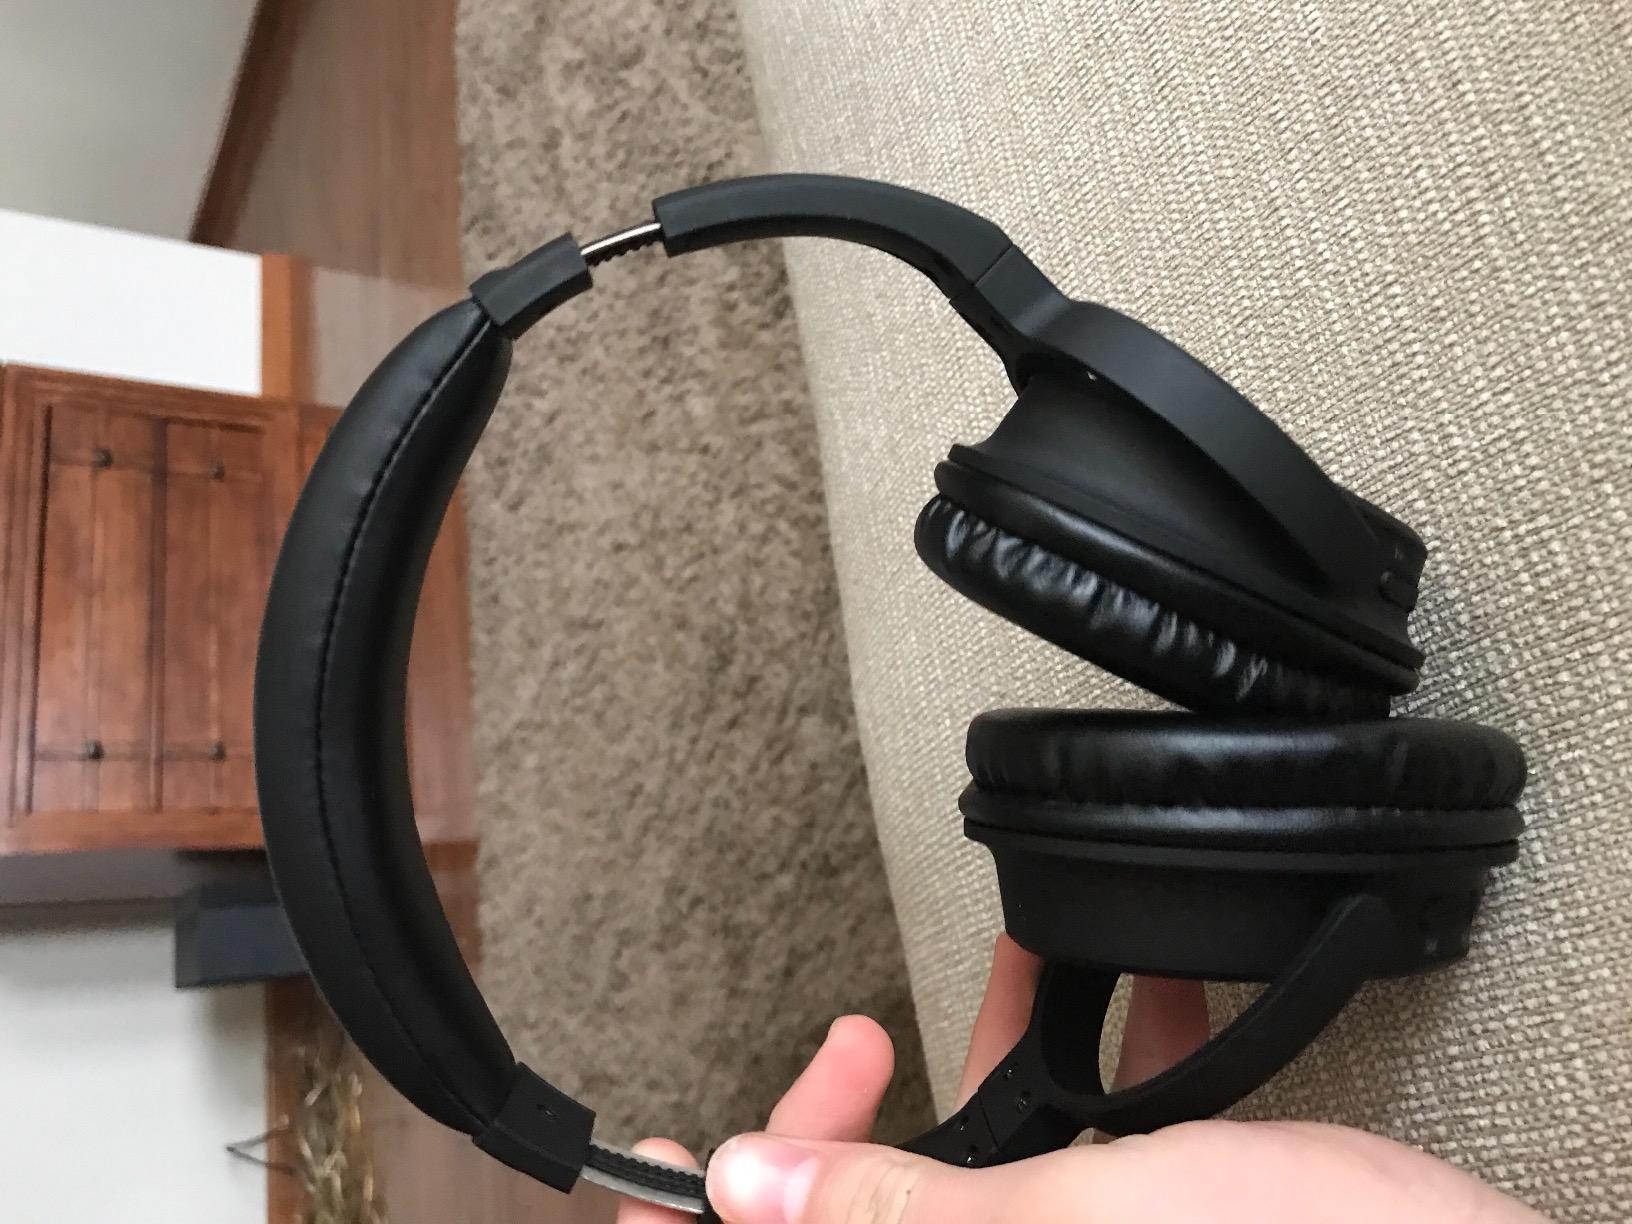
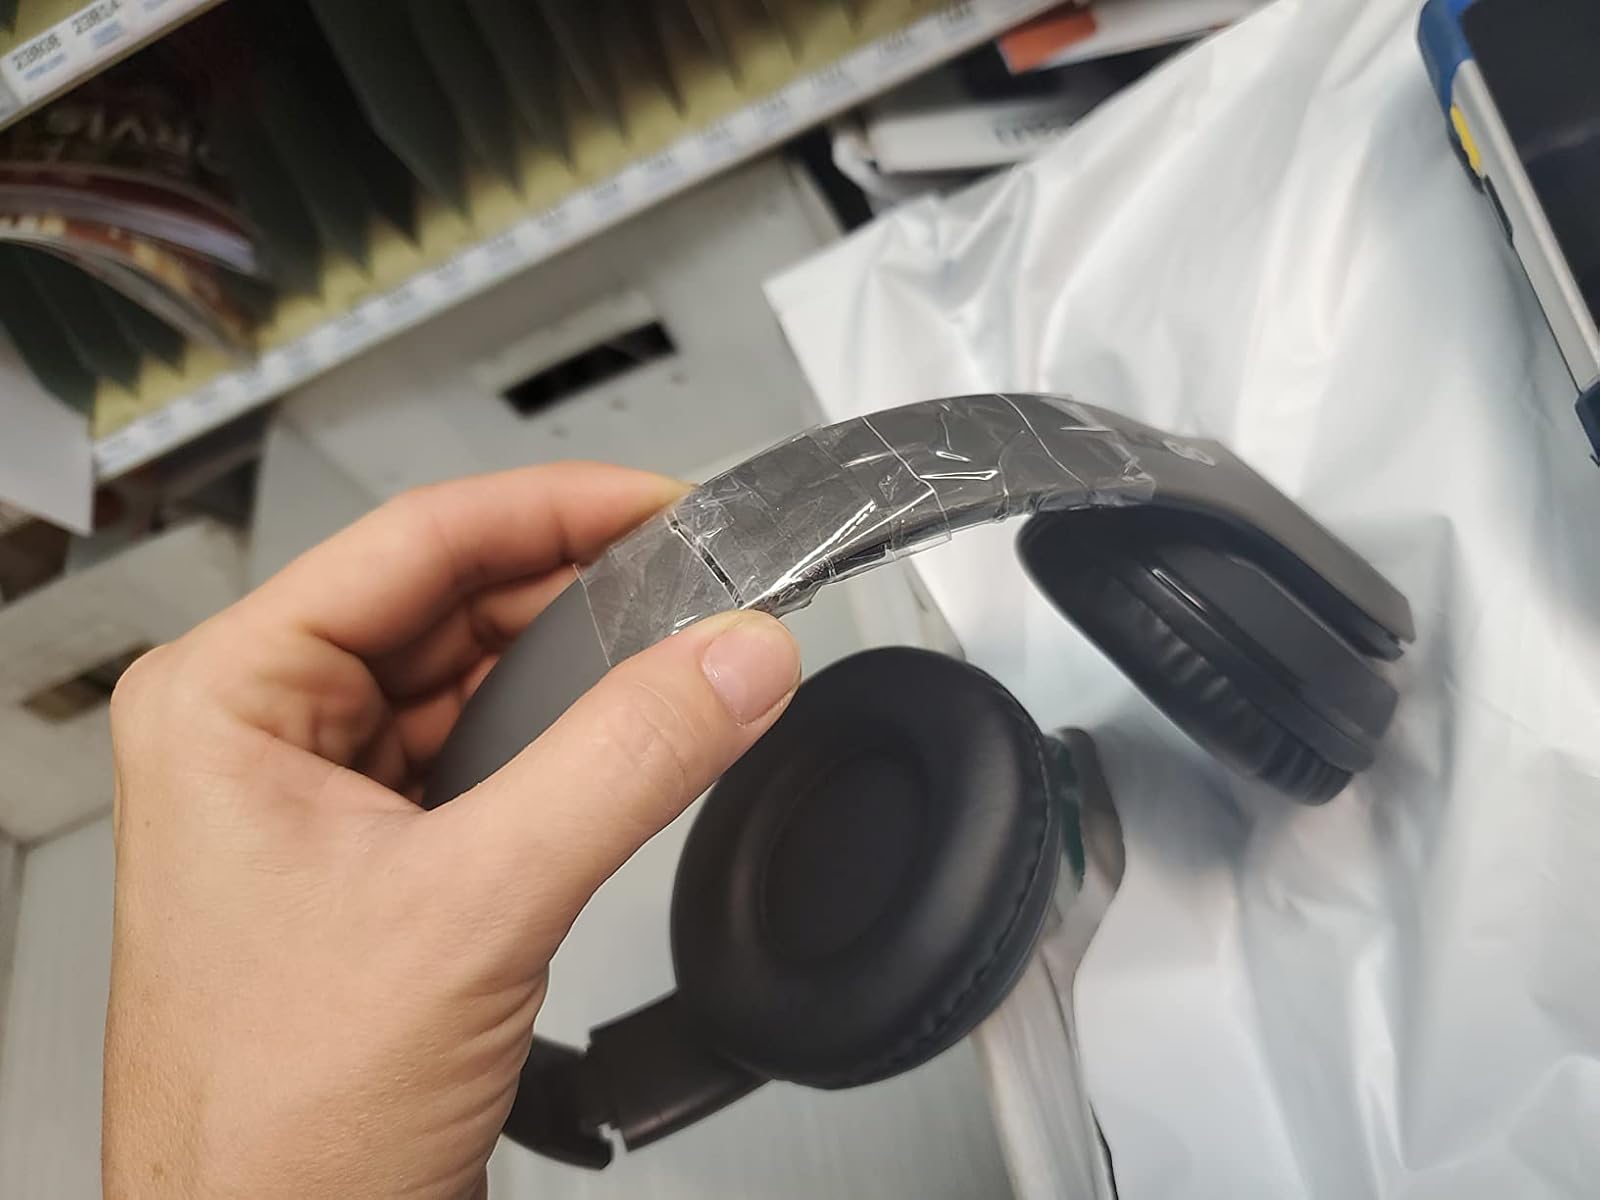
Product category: headphones
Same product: no